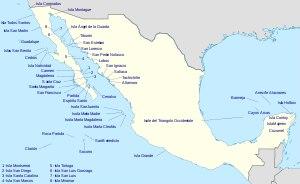
liste des îles appartenant au Mexique dans les deux océans Atlantique et Pacifique qui le bordent.